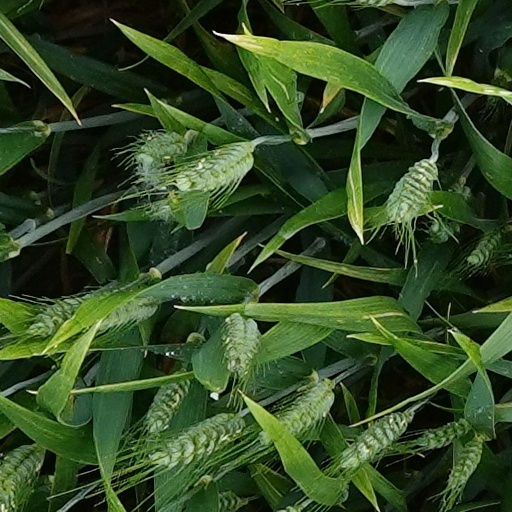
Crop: wheat